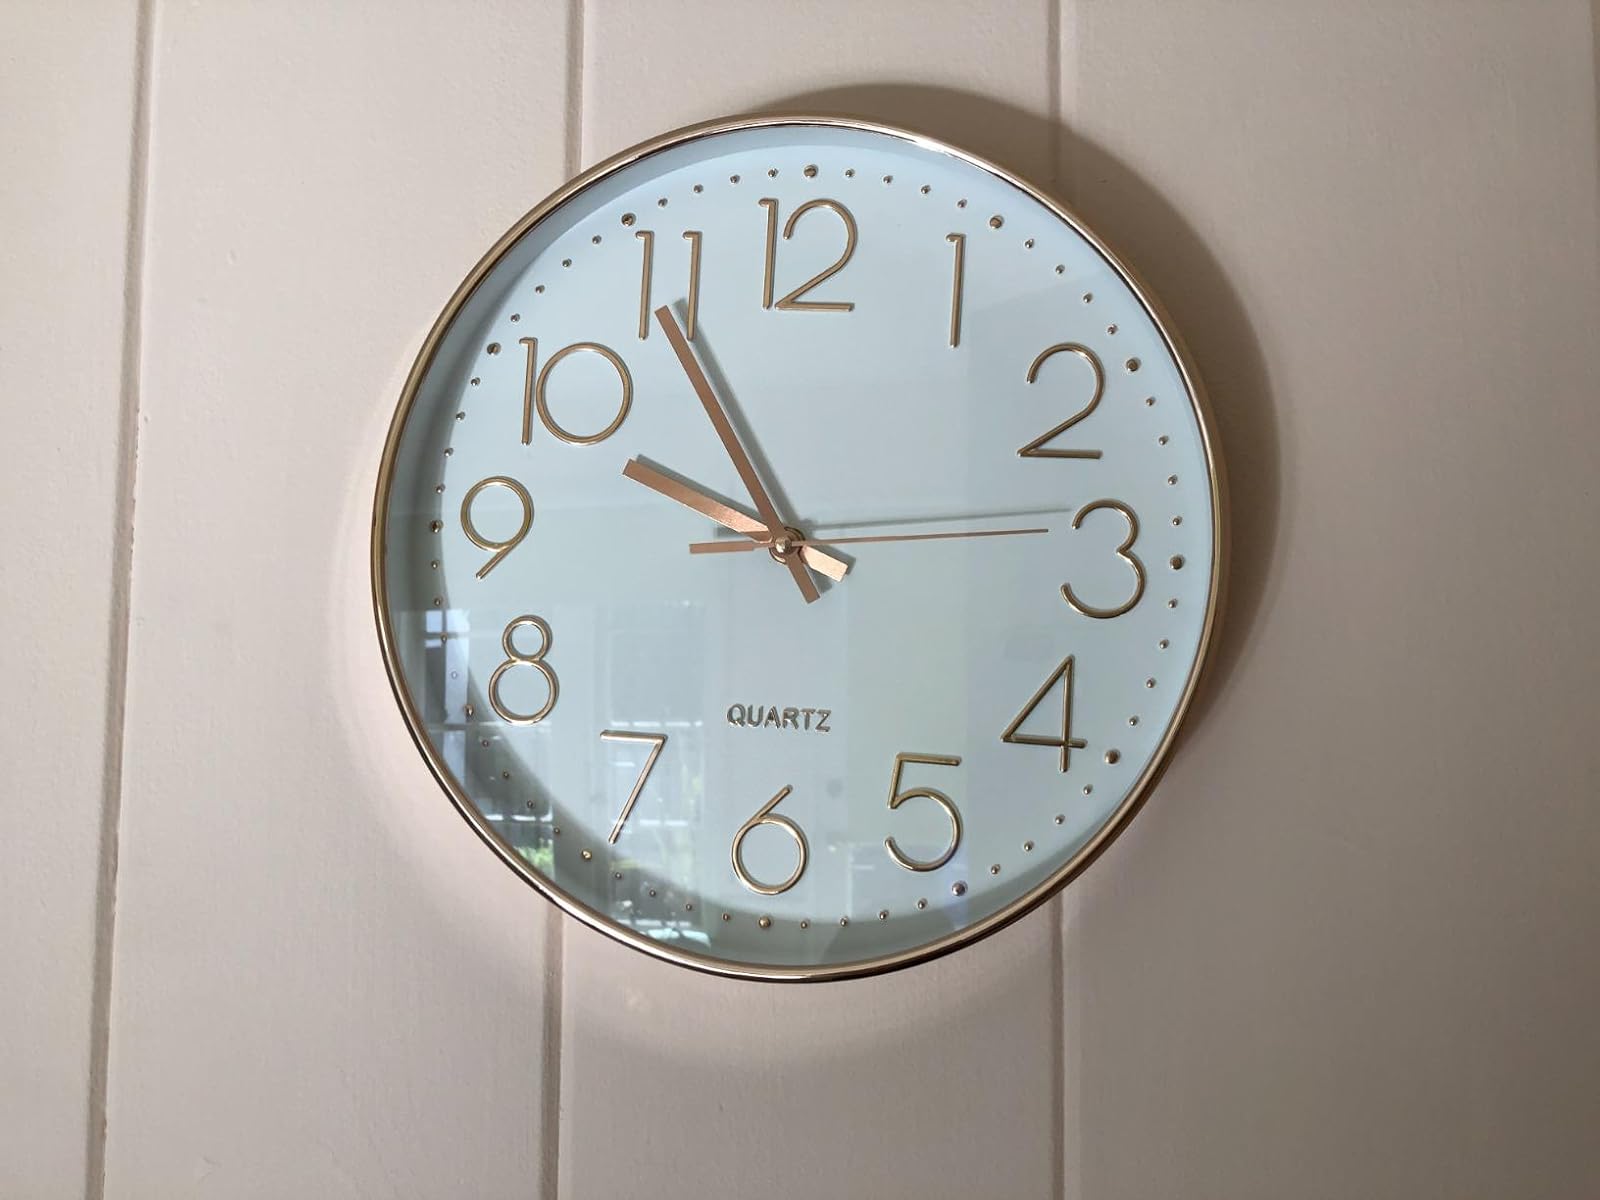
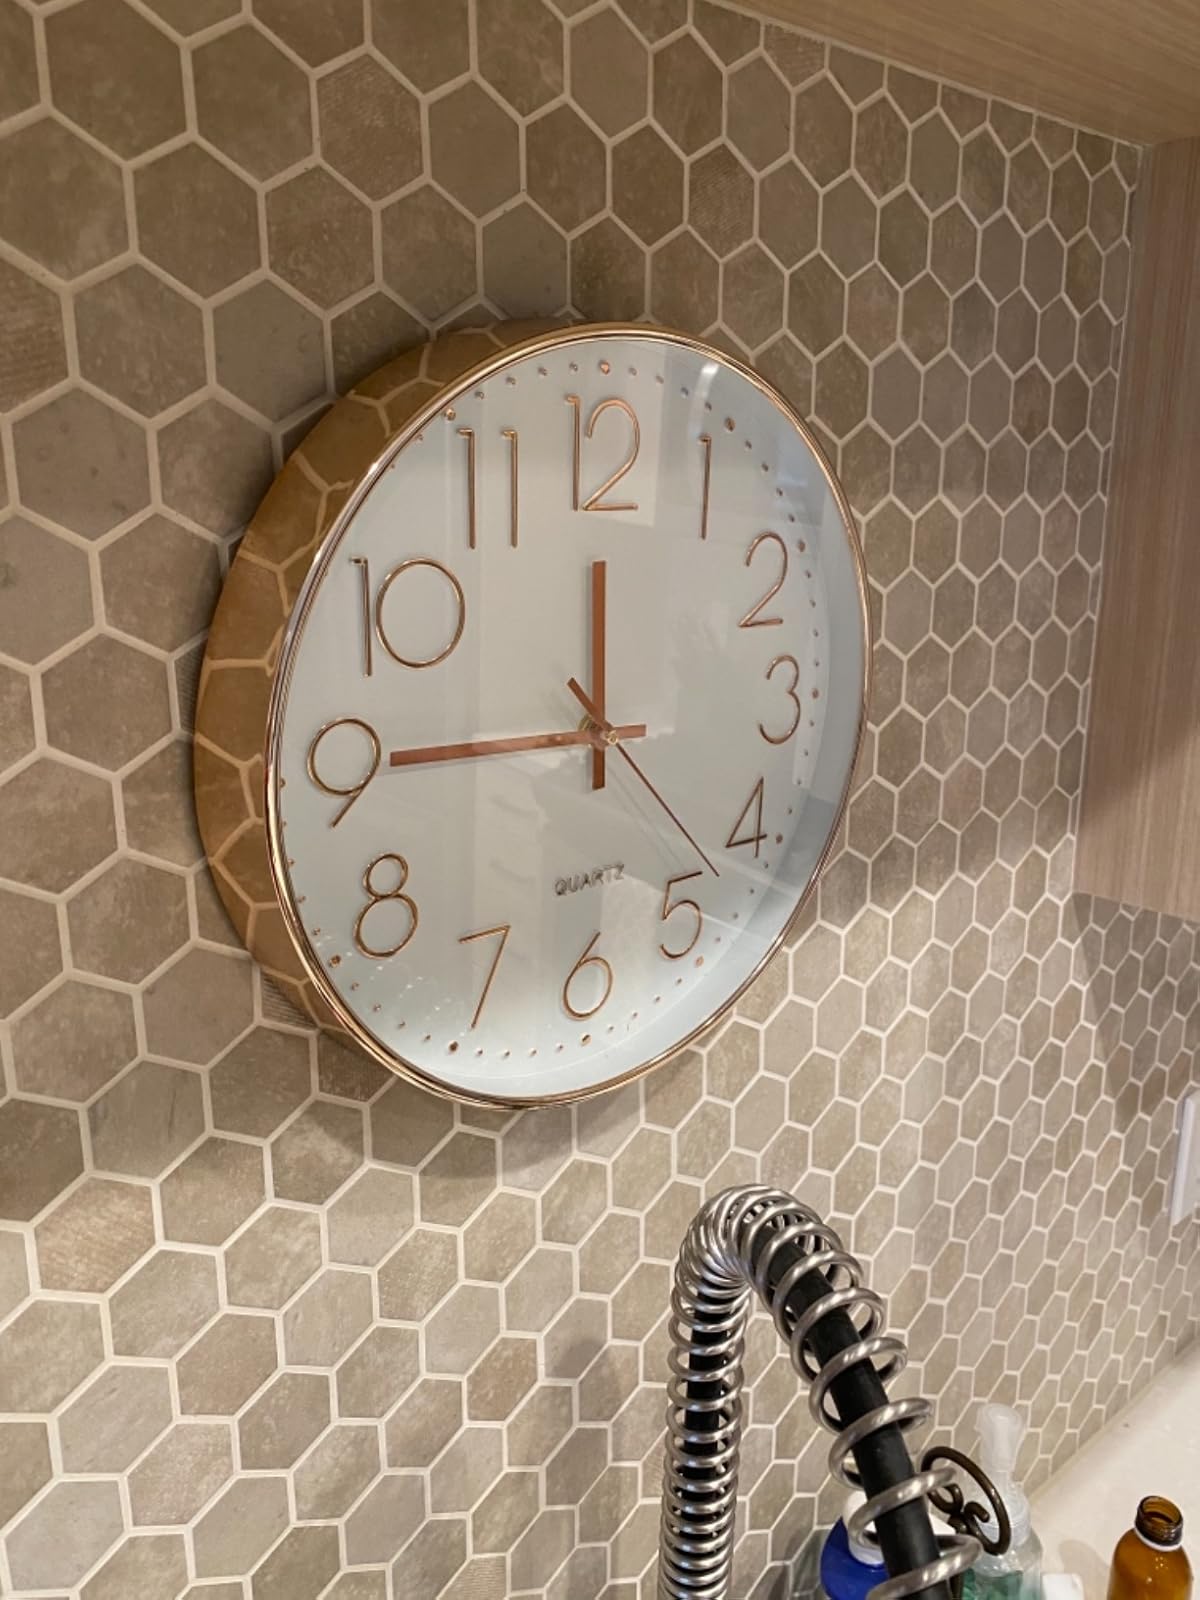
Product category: clock
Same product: yes